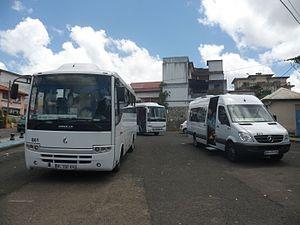
De nombreuses lignes du réseau Mozaïk sont gérées par des sous-traitants. Ici, à Saint-Joseph, aucune de ces trois lignes ne sont gérées directement par la CFTU.
Mozaïk est le nom commercial du réseau de transport en commun des quatre communes de la Communauté d'agglomération du Centre de la Martinique.
Saint-Joseph est une commune française située dans le département d'Outre-mer de la Martinique. À proximité de Fort-de-France et du Lamentin. Son château d'eau et les stations de captage de la rivière Blanche alimentent en partie la ville de Fort-de-France. Ses habitants sont appelés les Joséphins.